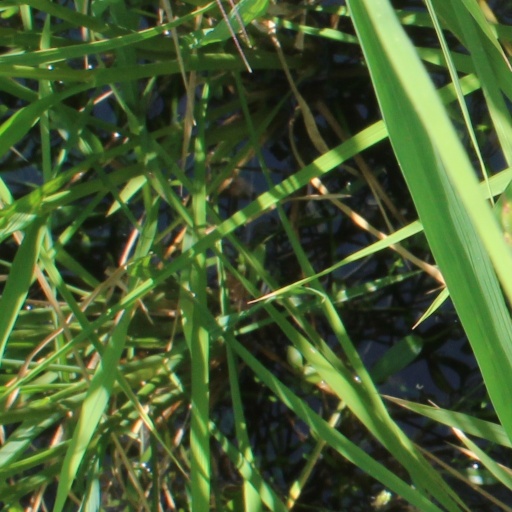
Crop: rice